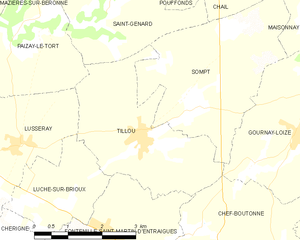
Carte des communes françaises Tillou